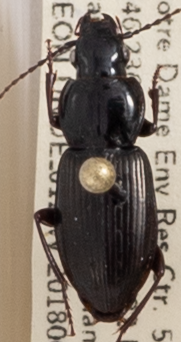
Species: Pterostichus pensylvanicus
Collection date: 2018-06-13
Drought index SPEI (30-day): -0.698
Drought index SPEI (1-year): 0.188
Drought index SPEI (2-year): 2.09